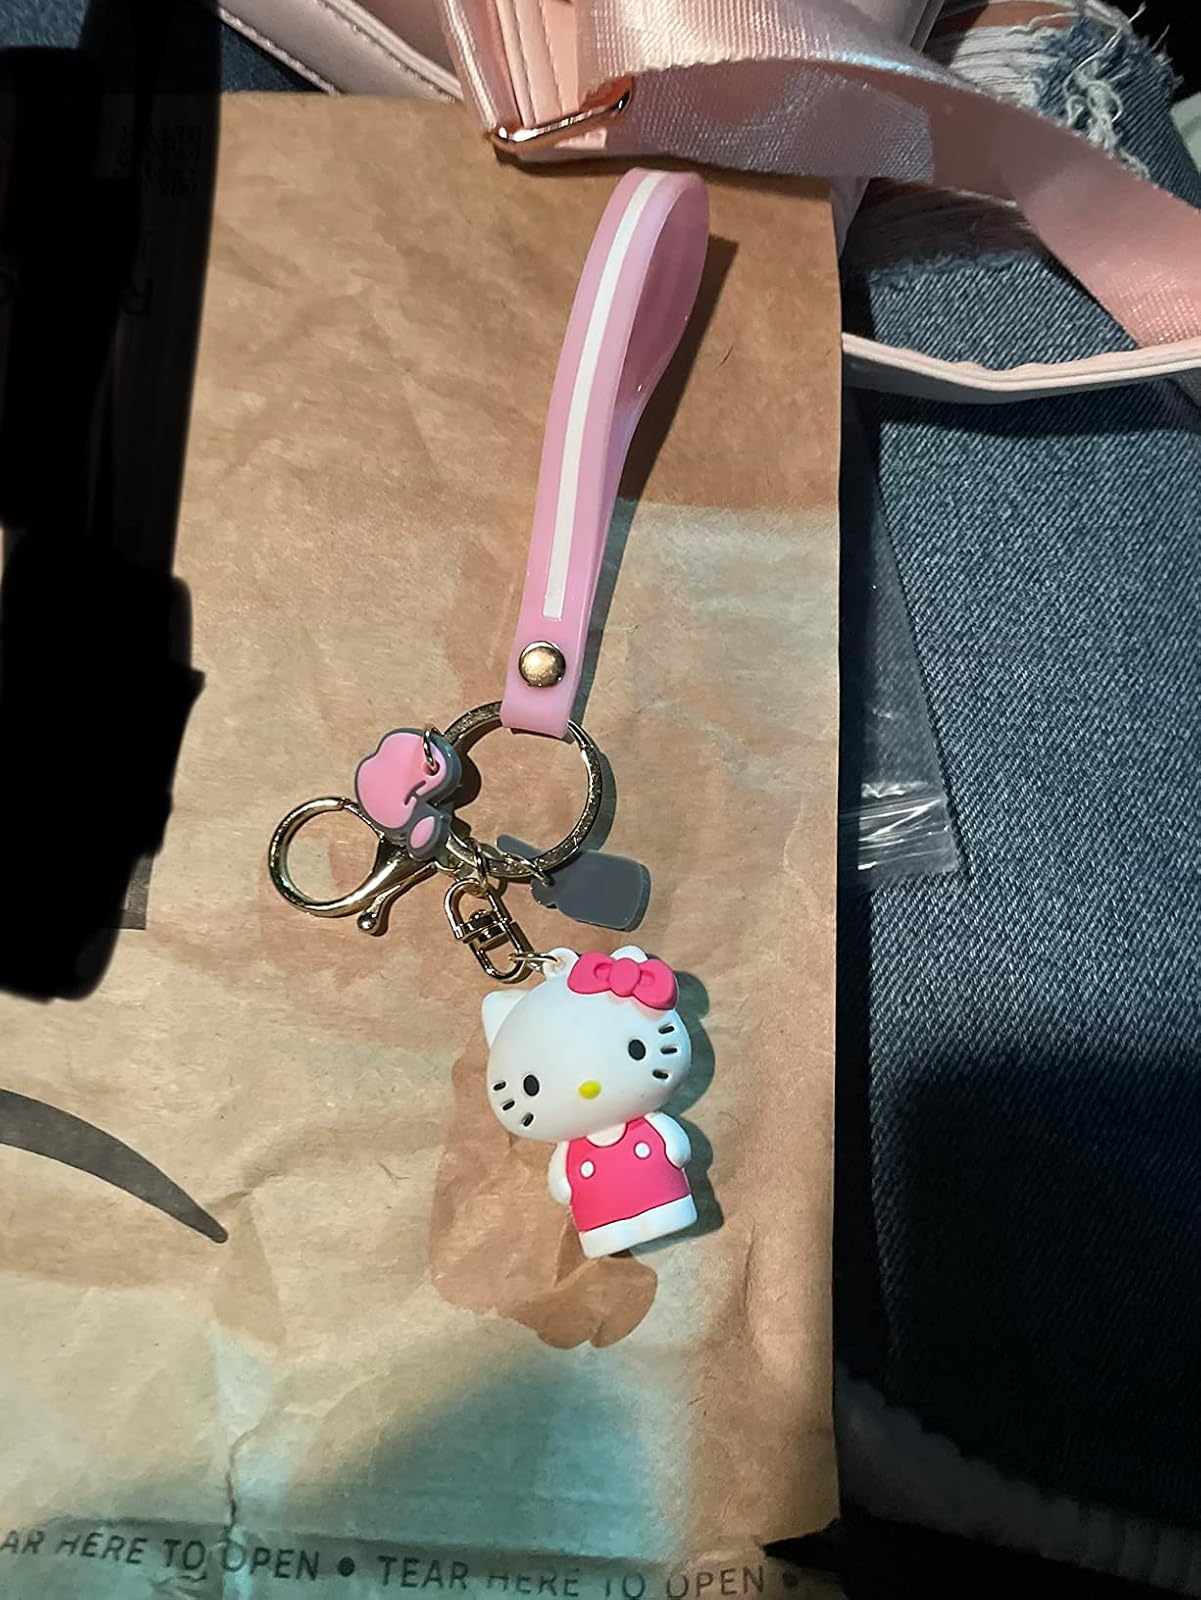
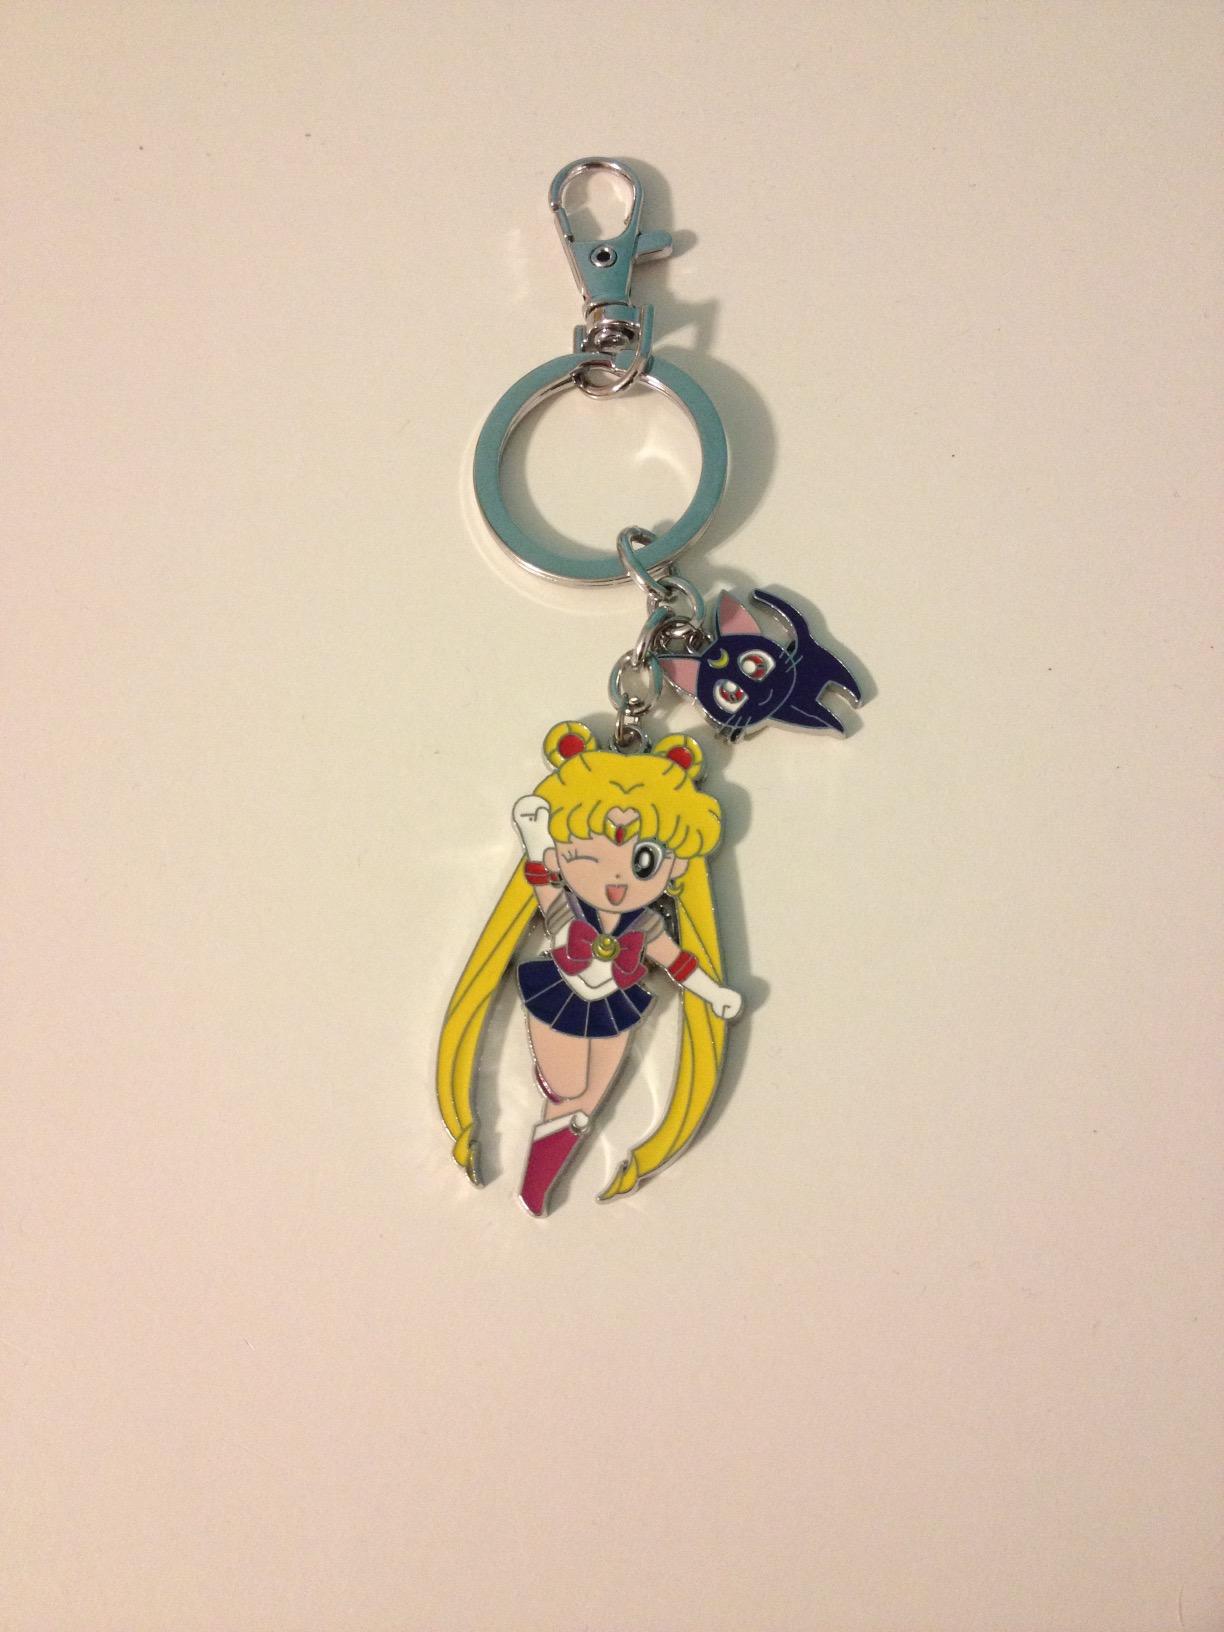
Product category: accessories_keychain
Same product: no